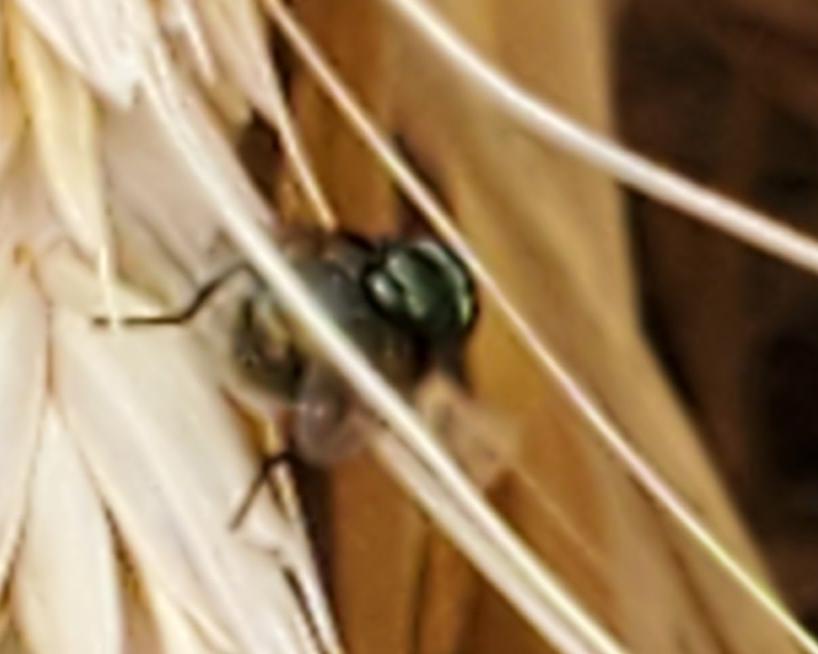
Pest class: non_pest_herbivores